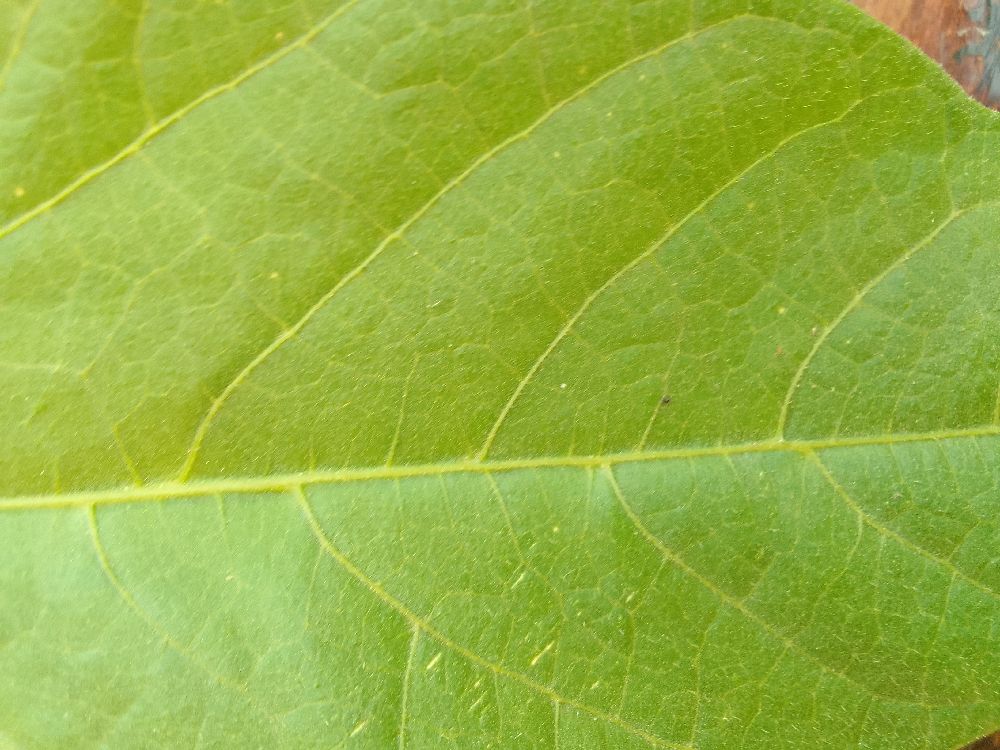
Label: healthy